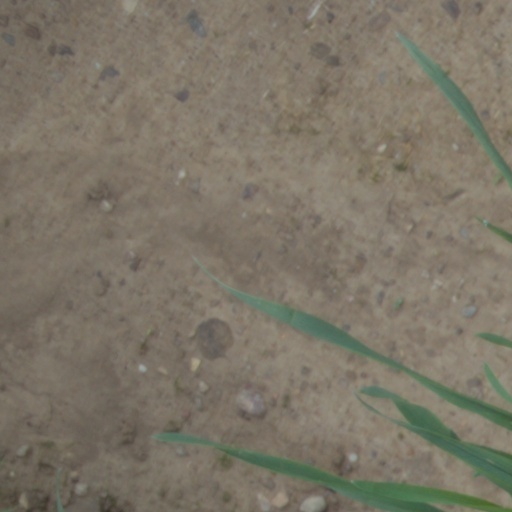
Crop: wheat